Transport in Antarctica

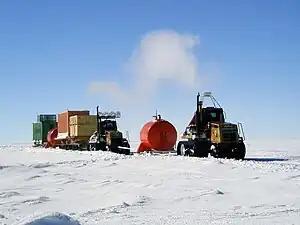
Part of a traverse, which was bringing fuel, food, and other supplies from Dumont d'Urville Station to Dome C (Concordia Station). January 2005

Transport in Antarctica has transformed from explorers crossing the isolated remote area of Antarctica by foot to a more open era due to human technologies enabling more convenient and faster transport, predominantly by air and water, but also by land as well.